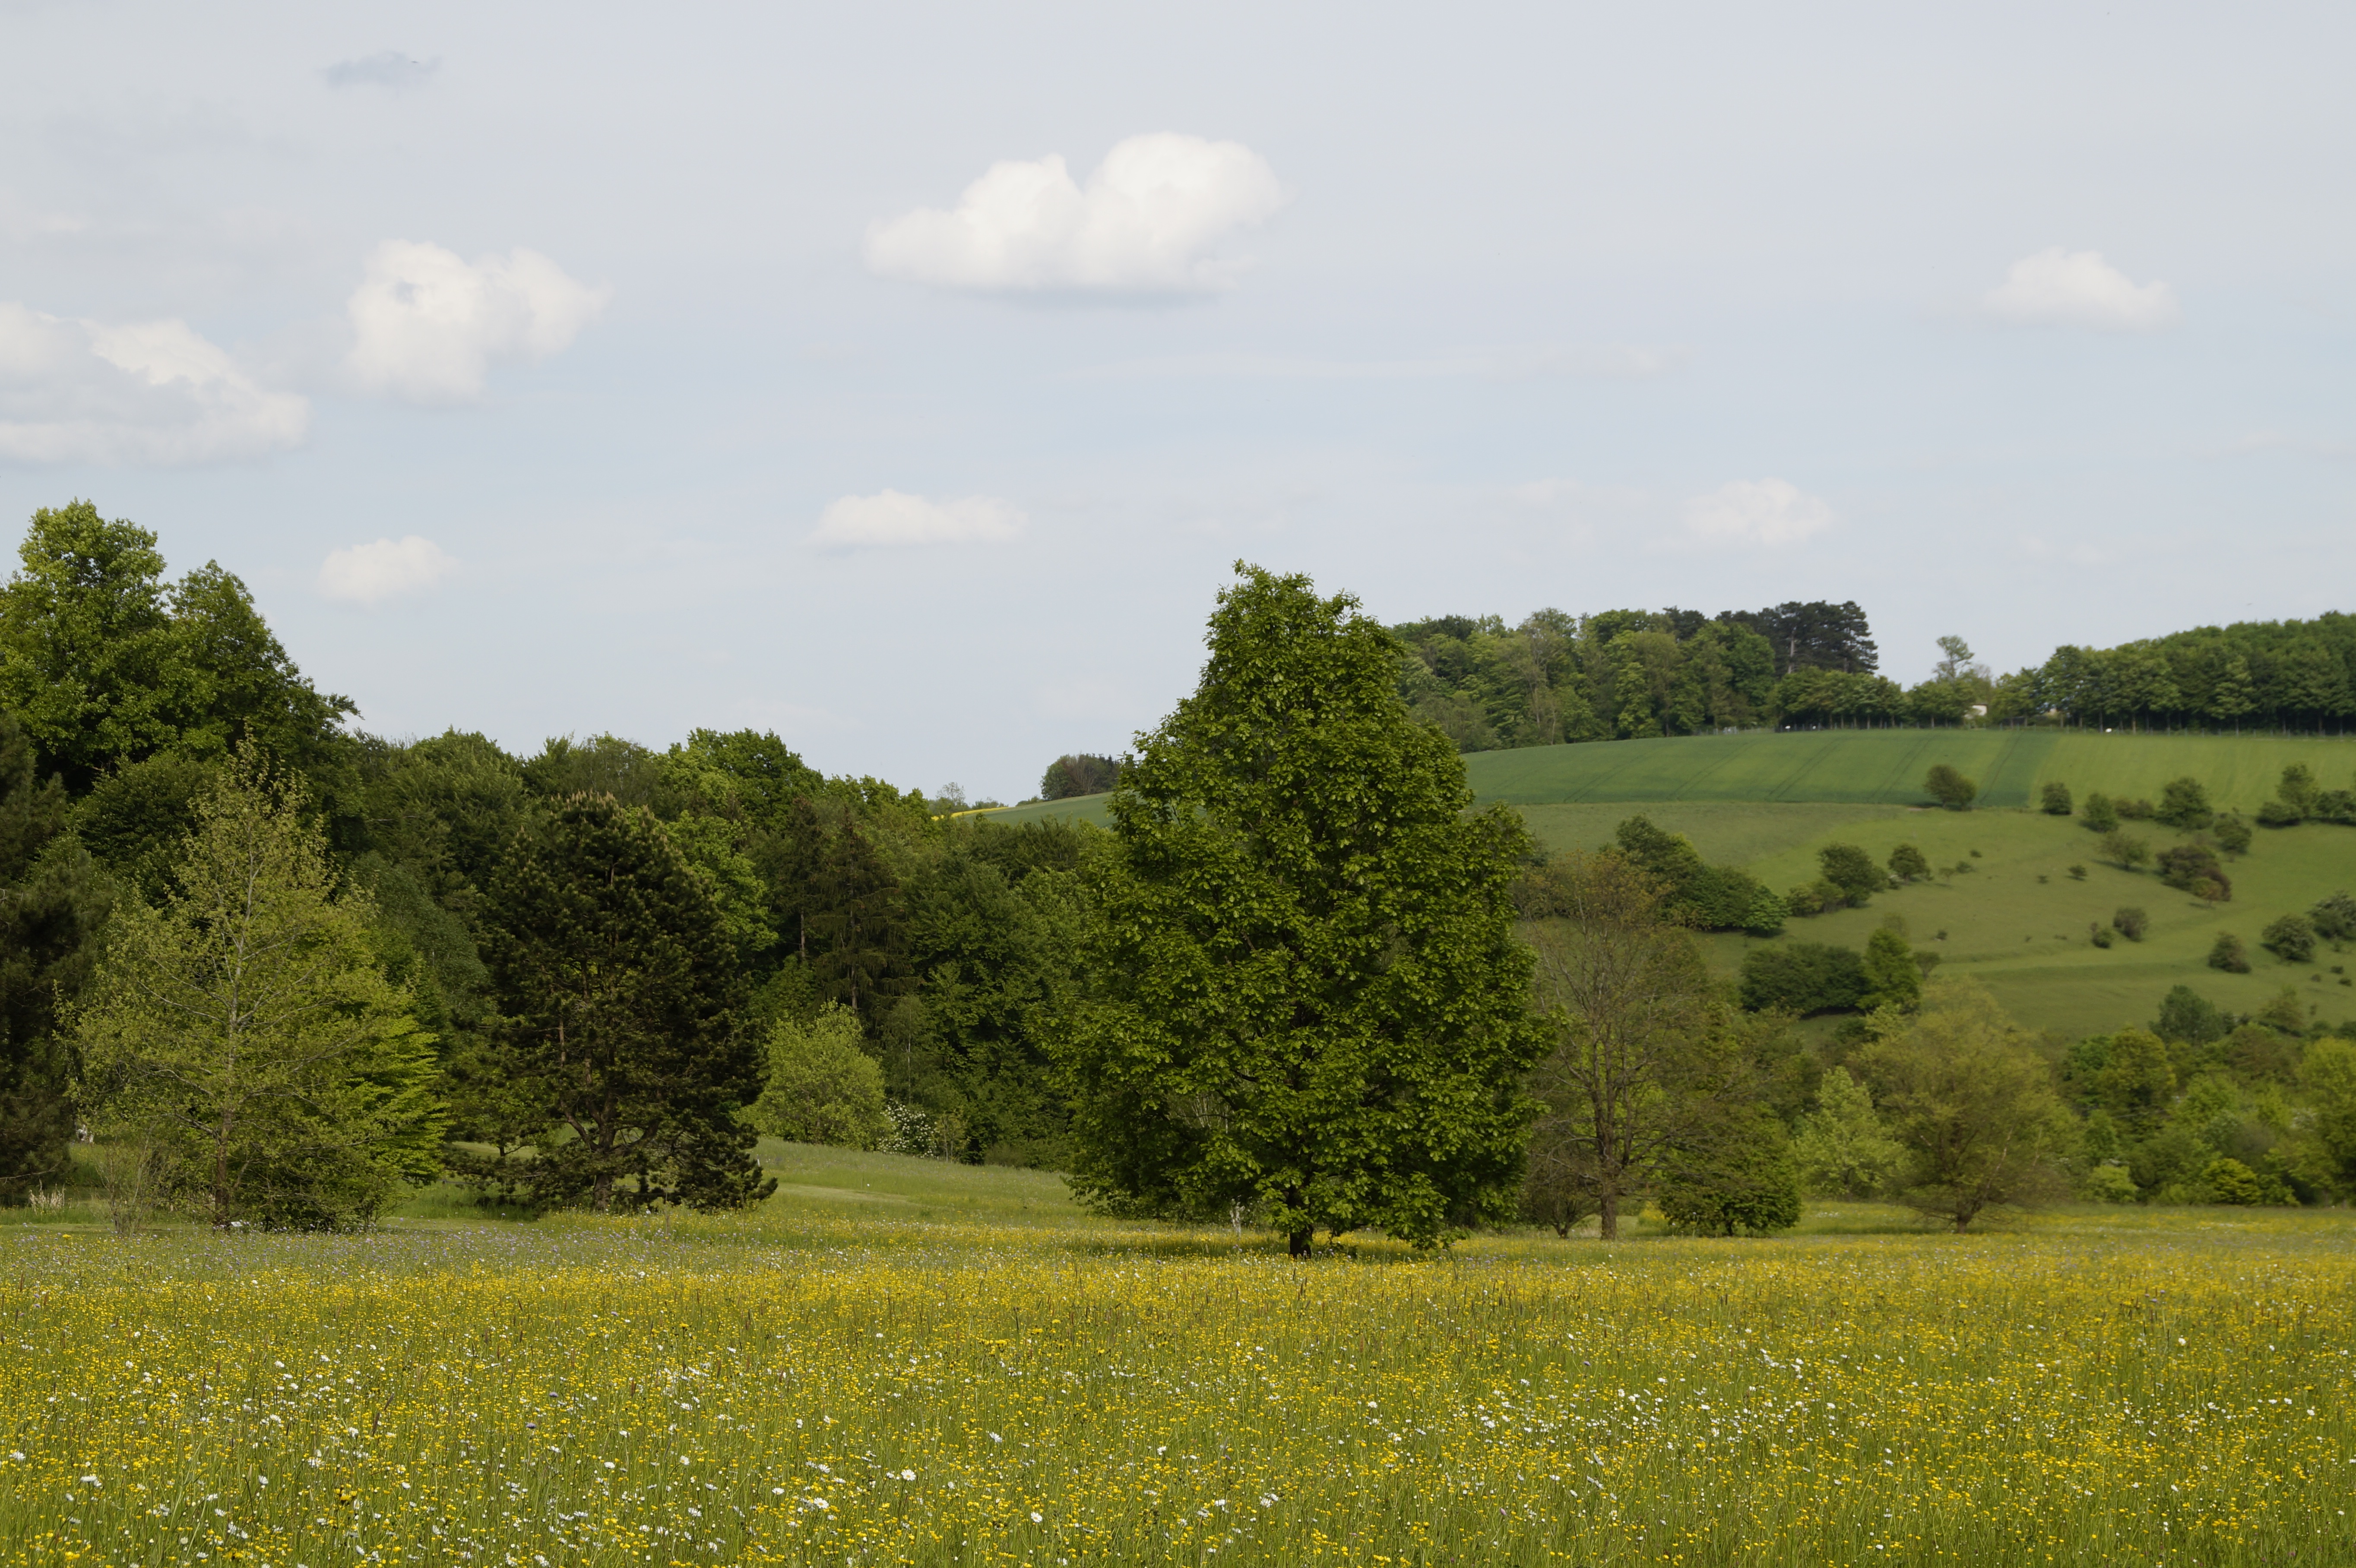
landscape, tree, nature, grass, plant, field, farm, lawn, meadow, prairie, hill, flower, spring, green, pasture, agriculture, plain, trees, grassland, wildflowers, germany, habitat, ecosystem, rural area, southern germany, pentecost, upper swabia, natural environment, geographical feature, grass family